Beautiful (2000 film)

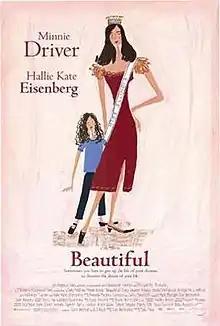
Theatrical release poster

Beautiful is a 2000 American comedy drama film directed by Sally Field (in her feature film directorial debut), starring Minnie Driver and Hallie Eisenberg. The plot deals with the sacrifices that contestants in the Miss America pageant typically must make. The film had its world premiere at the Toronto International Film Festival and was released theatrically on September 29, 2000. It received negative reviews and was a commercial disappointment.